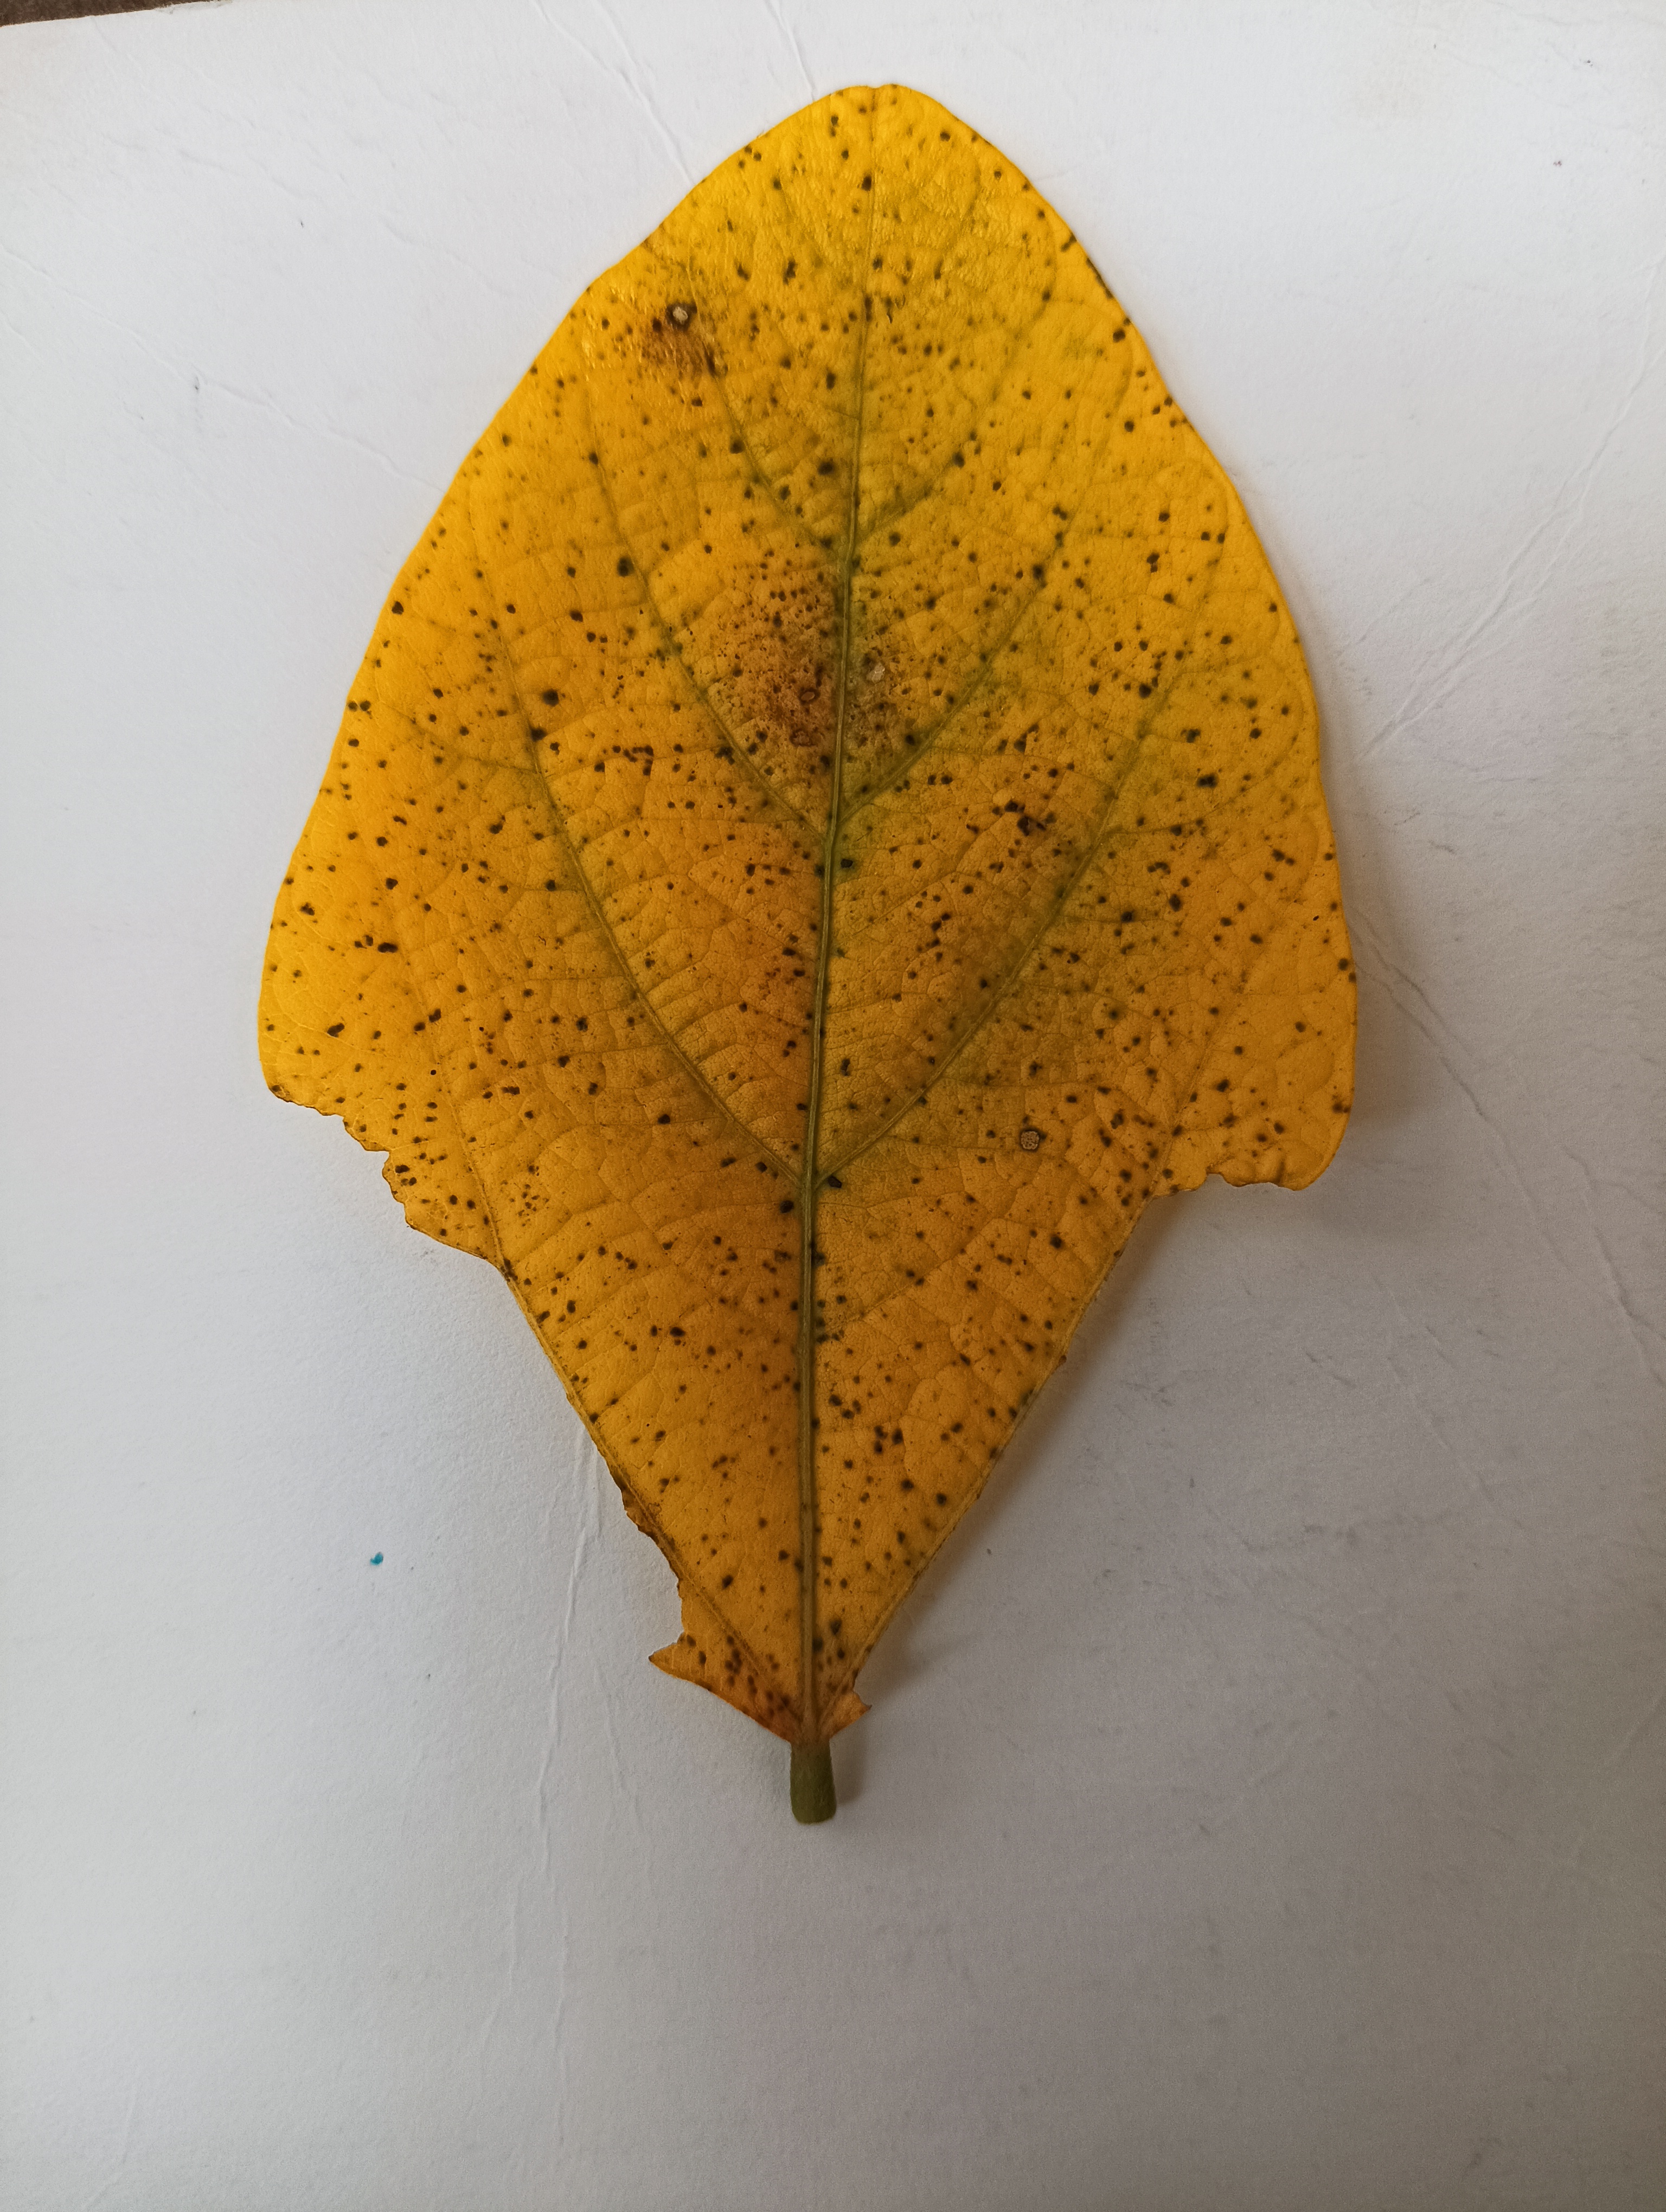
Label: Septoria_Brown_Spot